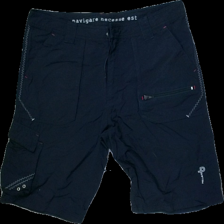
View: front
Type: Shorts
Category: Men
Brand: Not in the list
Brand text on label: PelleP
Colors: Blue
Material: 100% Nylon
Cut: Regular
Size: XL
Season: All
Price range: 50-100
Recommended usage: Reuse
Description: navyblue shorts